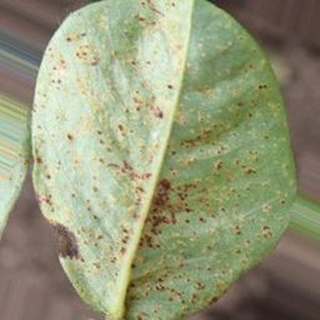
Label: groundnut_rust